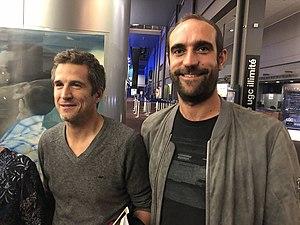
Guillaume Canet et Edouard Bergeon.
Édouard Bergeon, né le 29 septembre 1982, est un journaliste et réalisateur français.
Guillaume Canet, né le 10 avril 1973 à Boulogne-Billancourt, est un acteur, réalisateur, scénariste et producteur français.